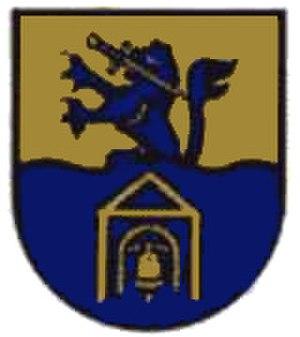
Neustift an der Lafnitz est une commune autrichienne du district d'Oberwart dans le Burgenland.